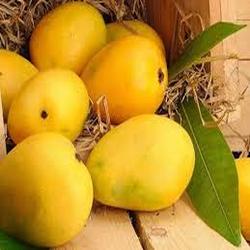
Label: Mango